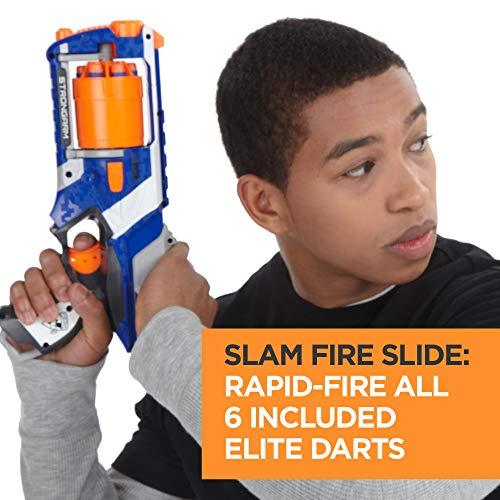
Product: Nerf N Strike Elite Strongarm Toy Blaster with Rotating Barrel, Slam Fire, and 6 Official Nerf Elite Darts for Kids, Teens, & Adults(Amazon Exclusive)
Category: Toys & Games | Sports & Outdoor Play | Blasters & Foam Play
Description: INCLUDES 6 NERF DARTS: Includes 6 Official Nerf Elite darts that are designed for distance, tested, and approved for performance and quality and constructed of foam with flexible, hollow tips.
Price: $13.99
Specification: ProductDimensions:7x12.8x2.8inches|ItemWeight:1pounds|ShippingWeight:1.21pounds(Viewshippingratesandpolicies)|ASIN:B00DW1JT5G|Itemmodelnumber:36033F01|Manufacturerrecommendedage:8yearsandup